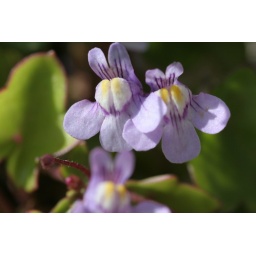
Found in dry places, especially walls - tiny flowers that keep appearing all summer